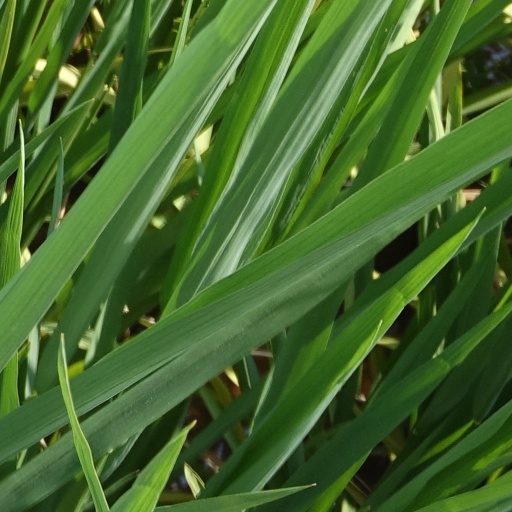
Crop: rice